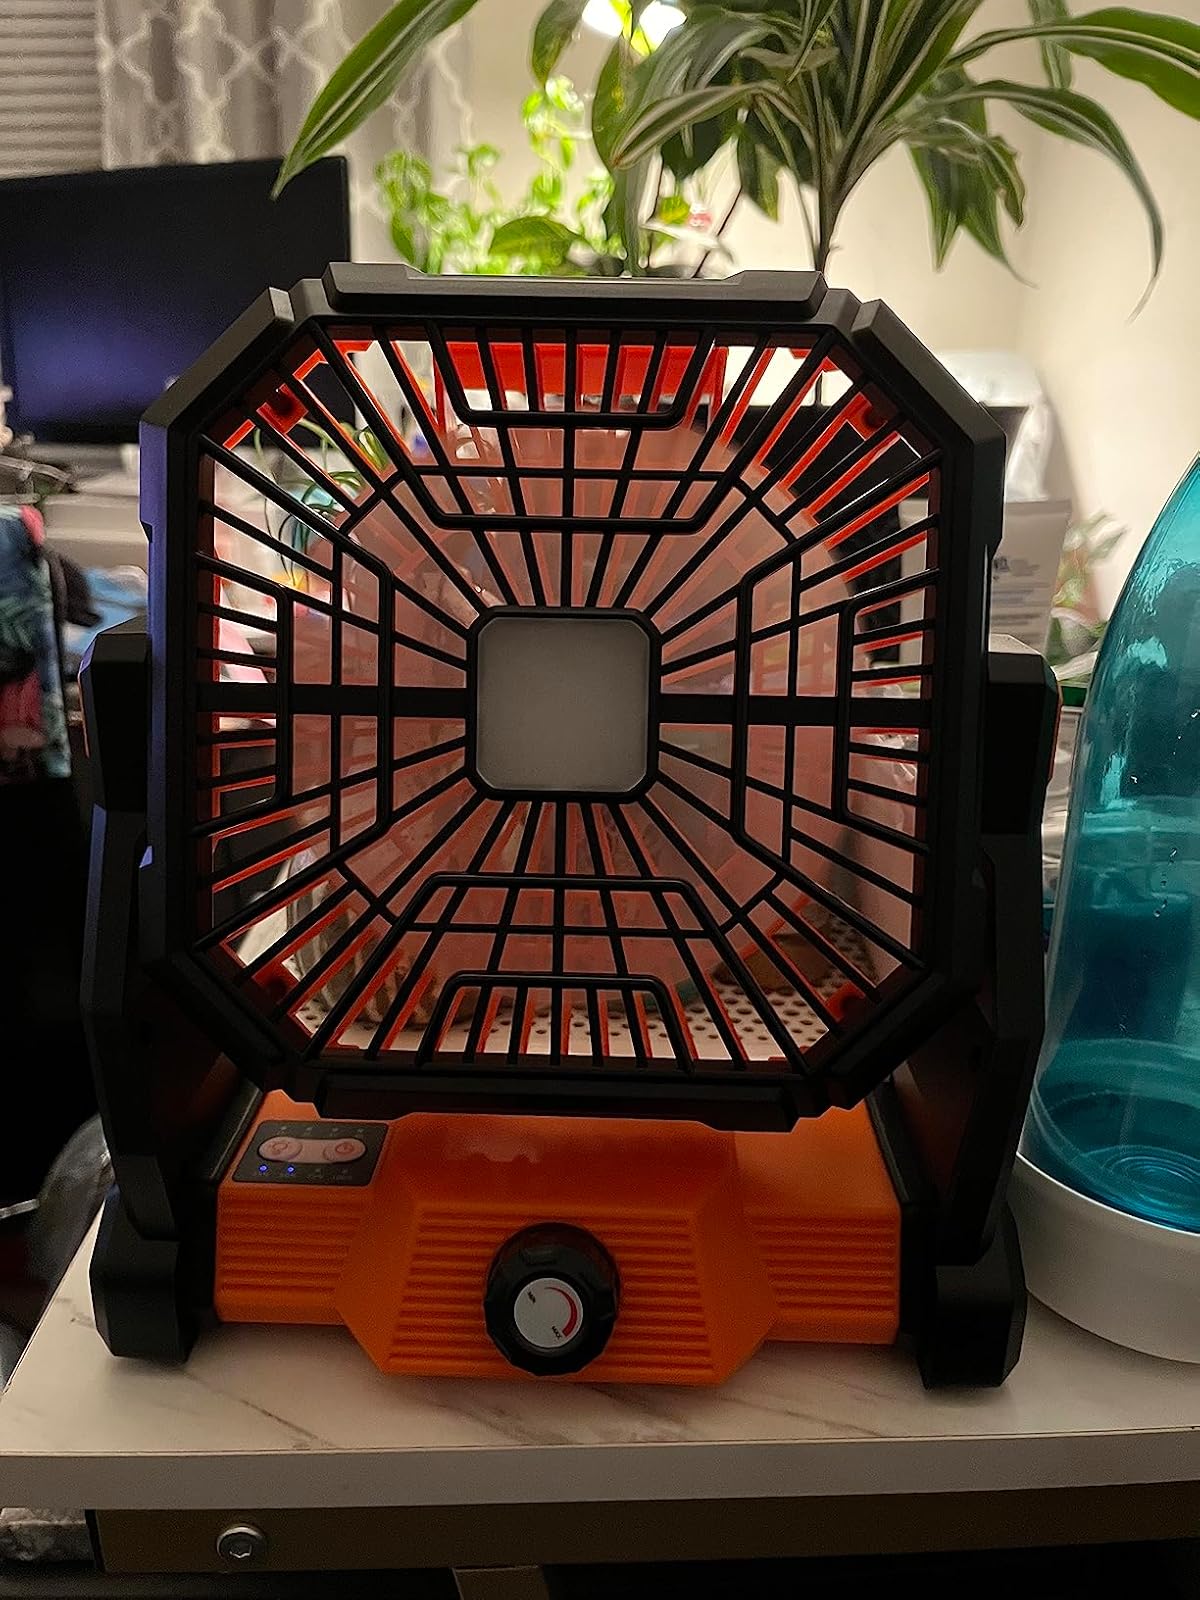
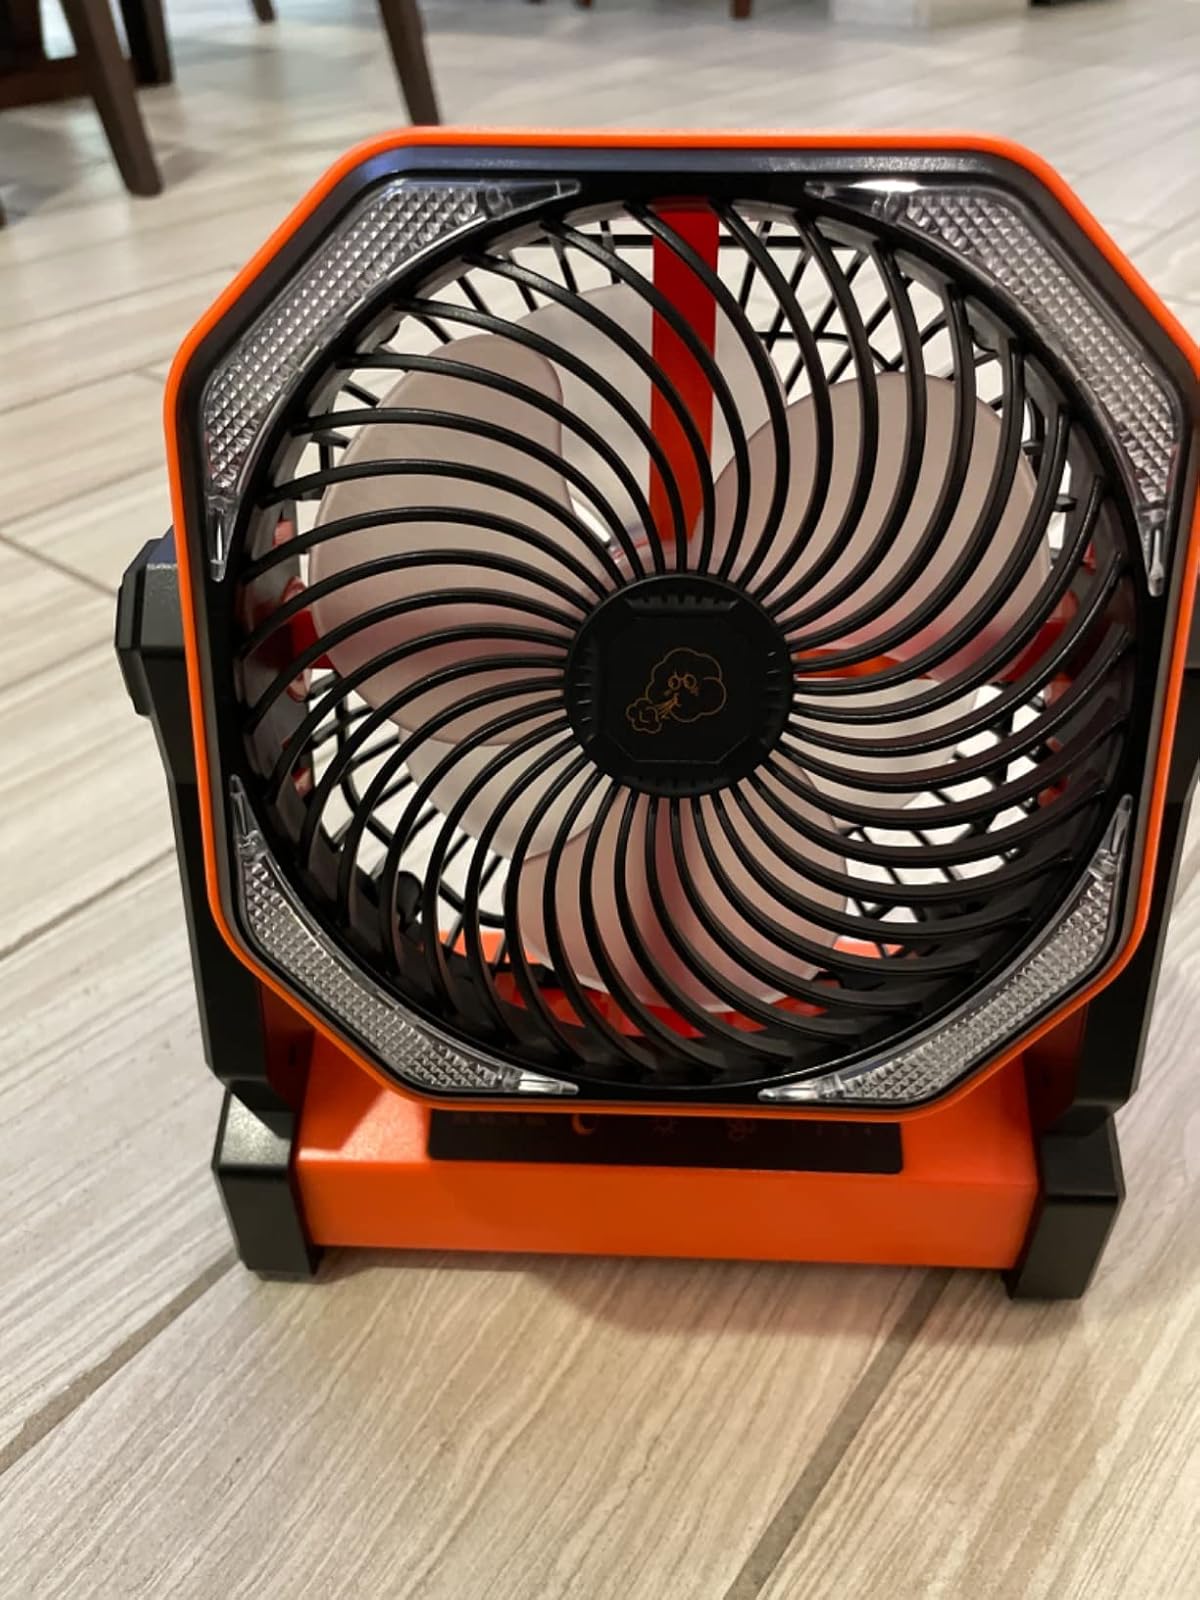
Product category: lantern
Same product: no